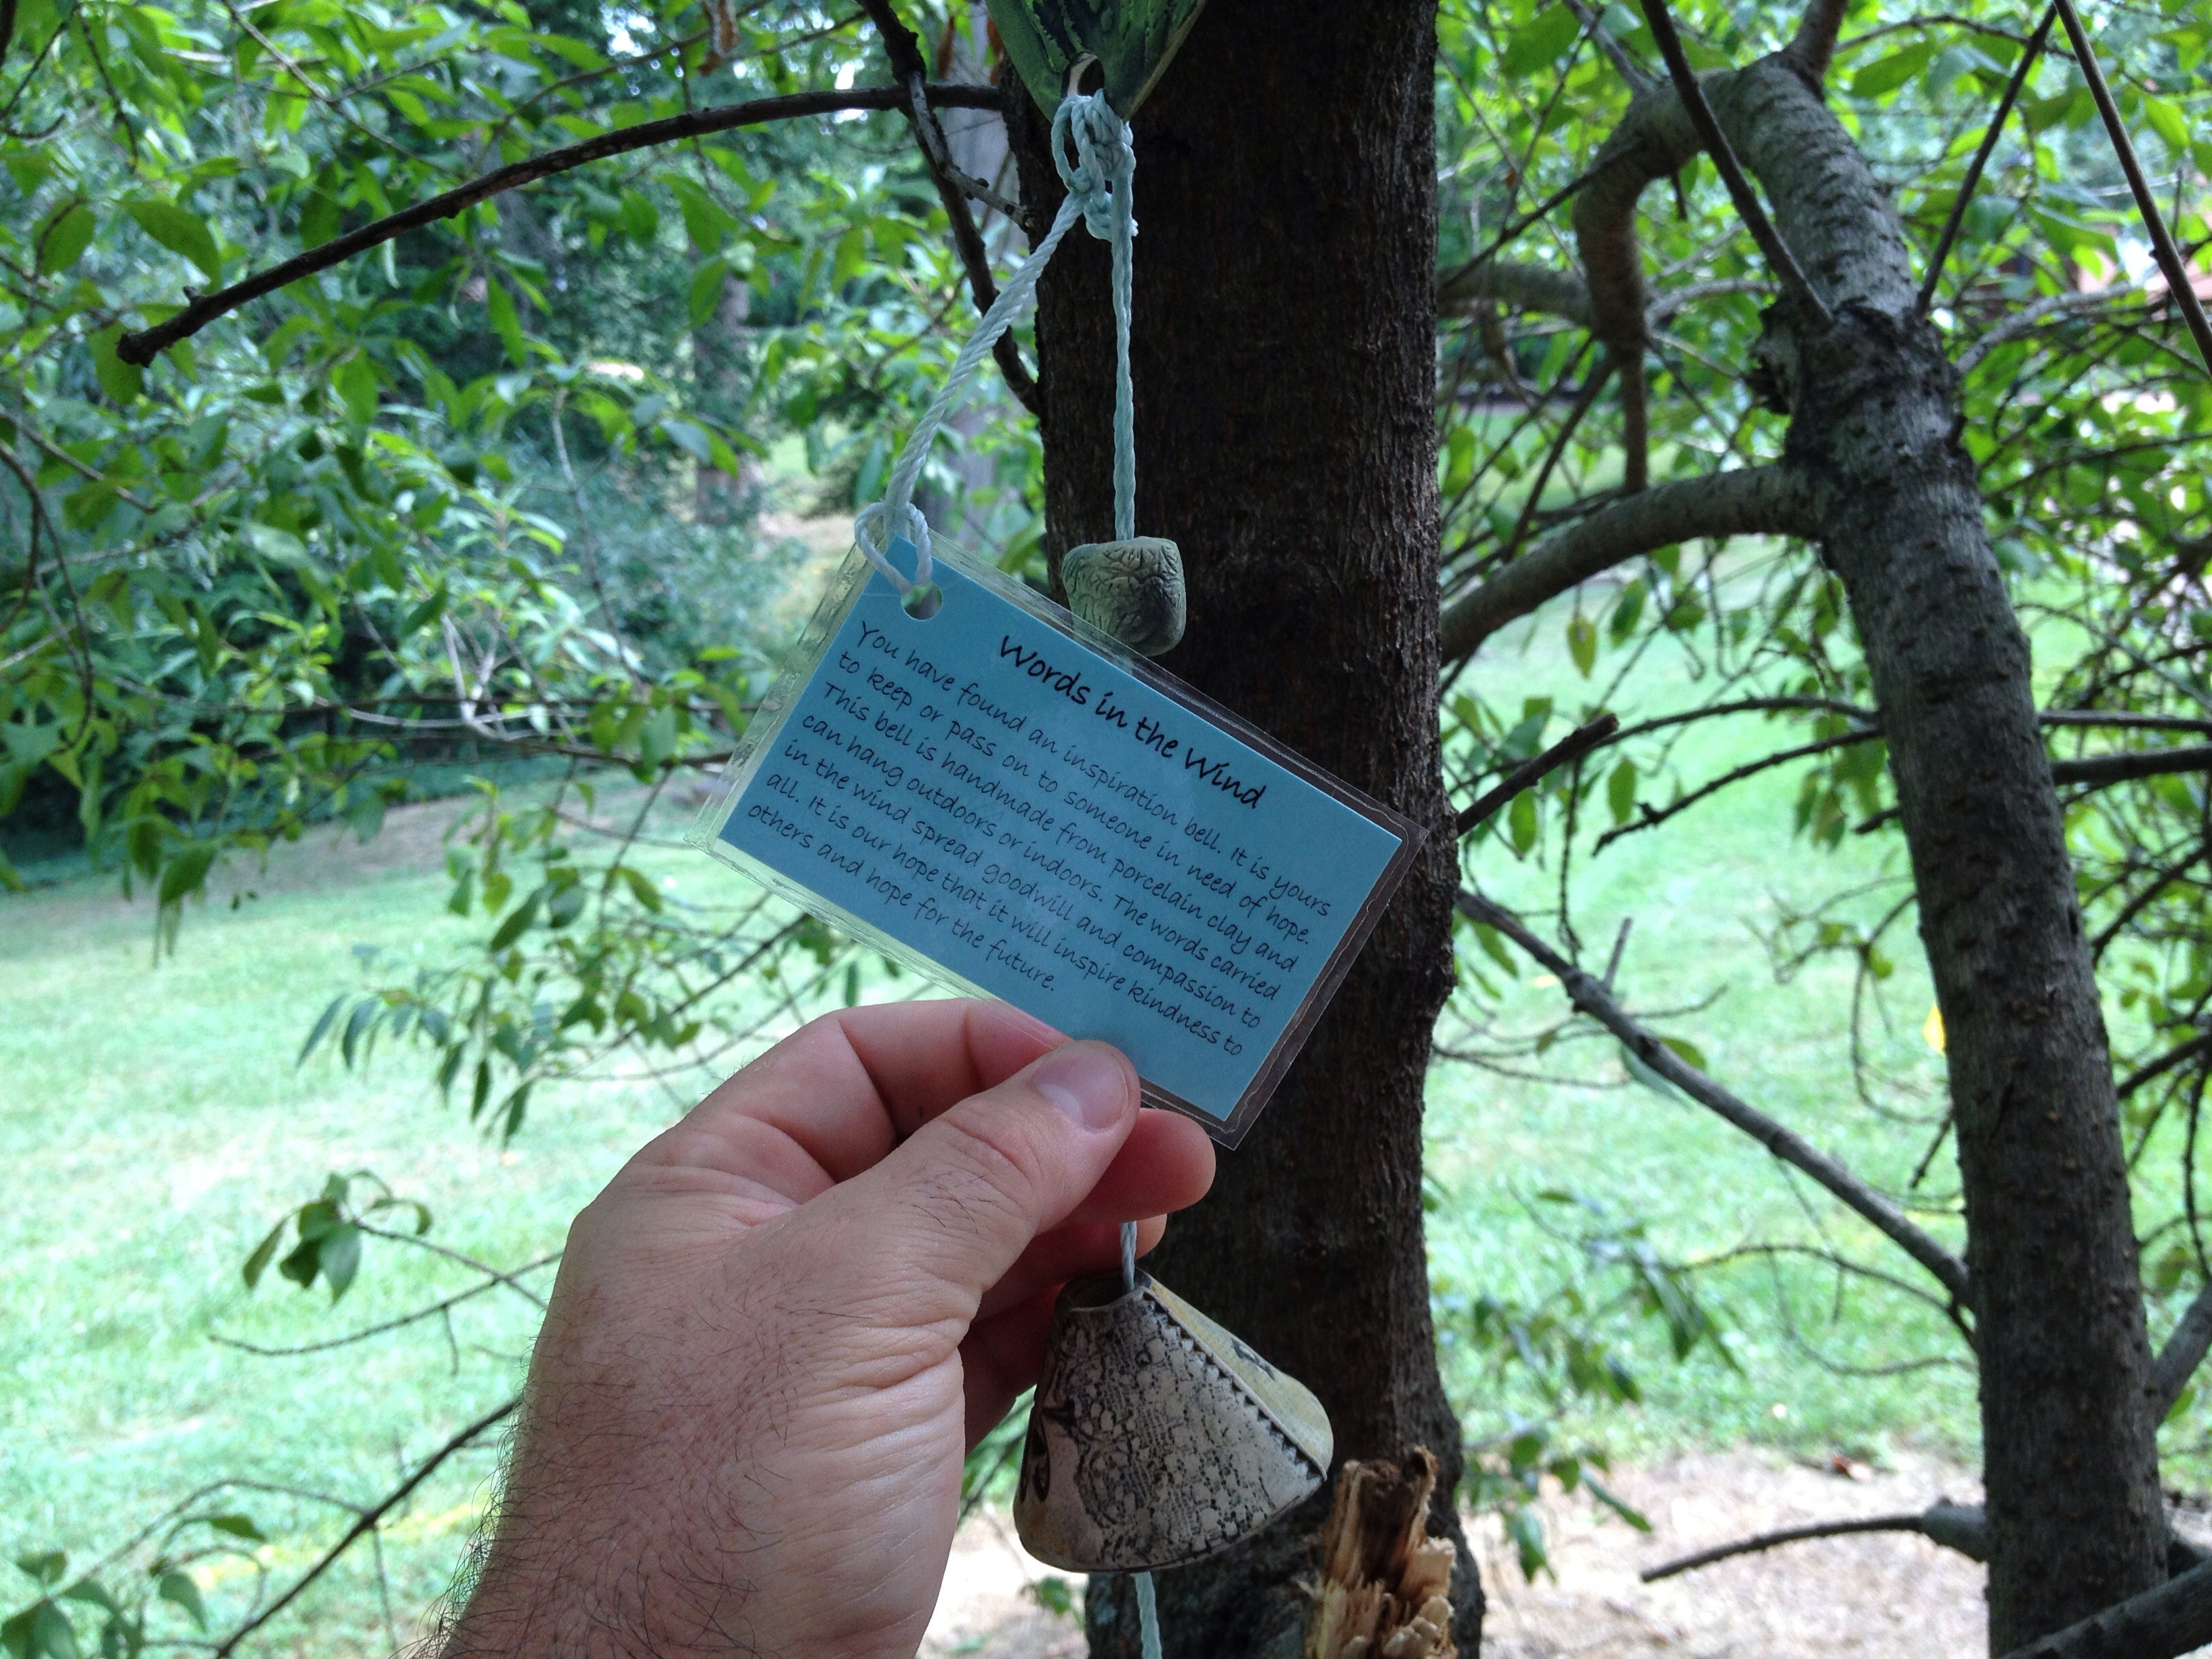
tree, forest, trail, jungle, botany, rainforest, woodland, habitat, natural environment